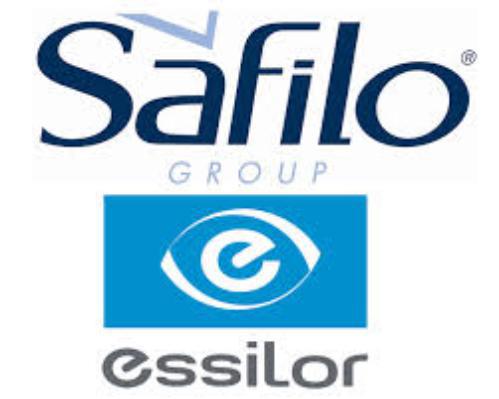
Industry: Necessities